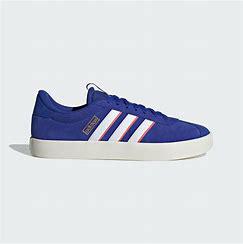
Brand: Adidas
Model: VL Court 3